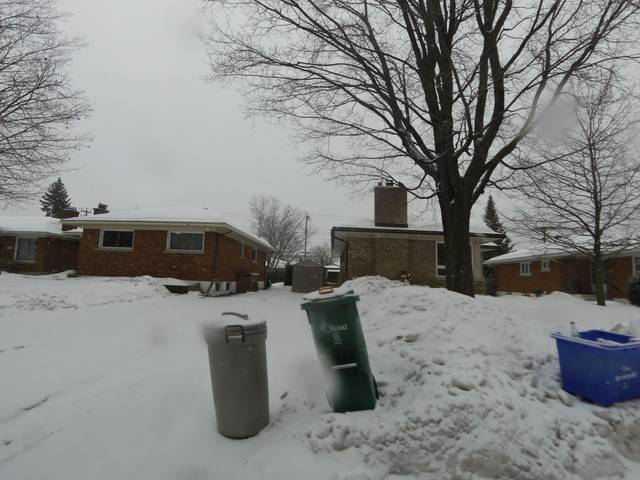
Region: Canada
Coordinates: 45.406, -75.642